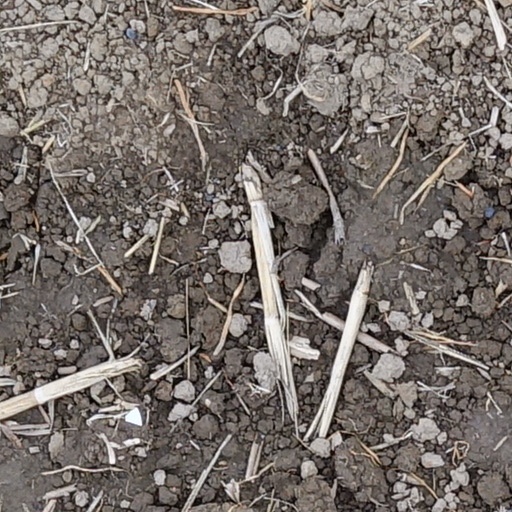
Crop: wheat